Spearmint (flavour)

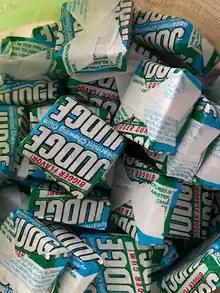
Spearmint flavored chewing gum.

Spearmint is a flavour that is either naturally or artificially created to taste like the oil of the herbaceous "Mentha spicata" (spearmint) plant.